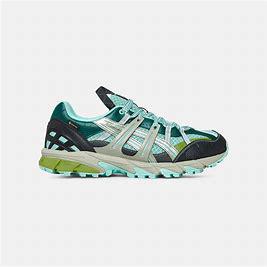
Brand: Asics
Model: Gel Sonoma 15 50